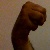
The image shows a hand gesture representing the letter 'M' in Indian Sign Language.